List of rail accidents (1910–1919)

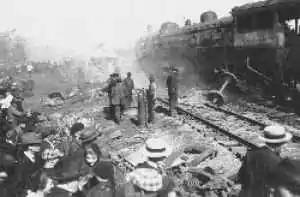
Hammond Circus train wreck

June 17 - "Netherlands" - Houten train accident: A passenger train is derailed at Houten, Utrecht. Queen Wilhelmina, a passenger on the train, survives unharmed.